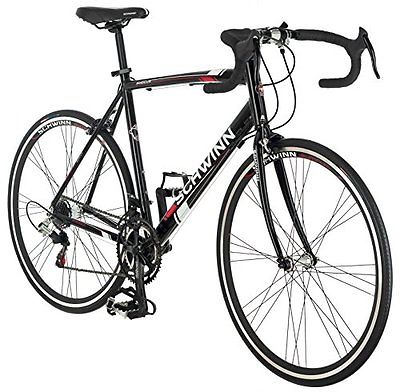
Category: bicycle